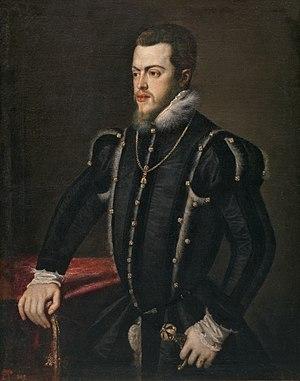
Élisabeth de France, également connue d'après son nom de reine d'Espagne comme Isabelle de Valois ou encore comme Isabel de La Paz, fille de Henri II, roi de France, et de Catherine de Médicis, fut en tant qu'épouse de Philippe II d'Espagne, reine consort d'Espagne, de Sicile et de Naples, duchesse de Bourgogne, de Milan, de Brabant, de Luxembourg et de Limbourg, comtesse de Flandre, de Hainaut et comtesse palatine de Bourgogne.